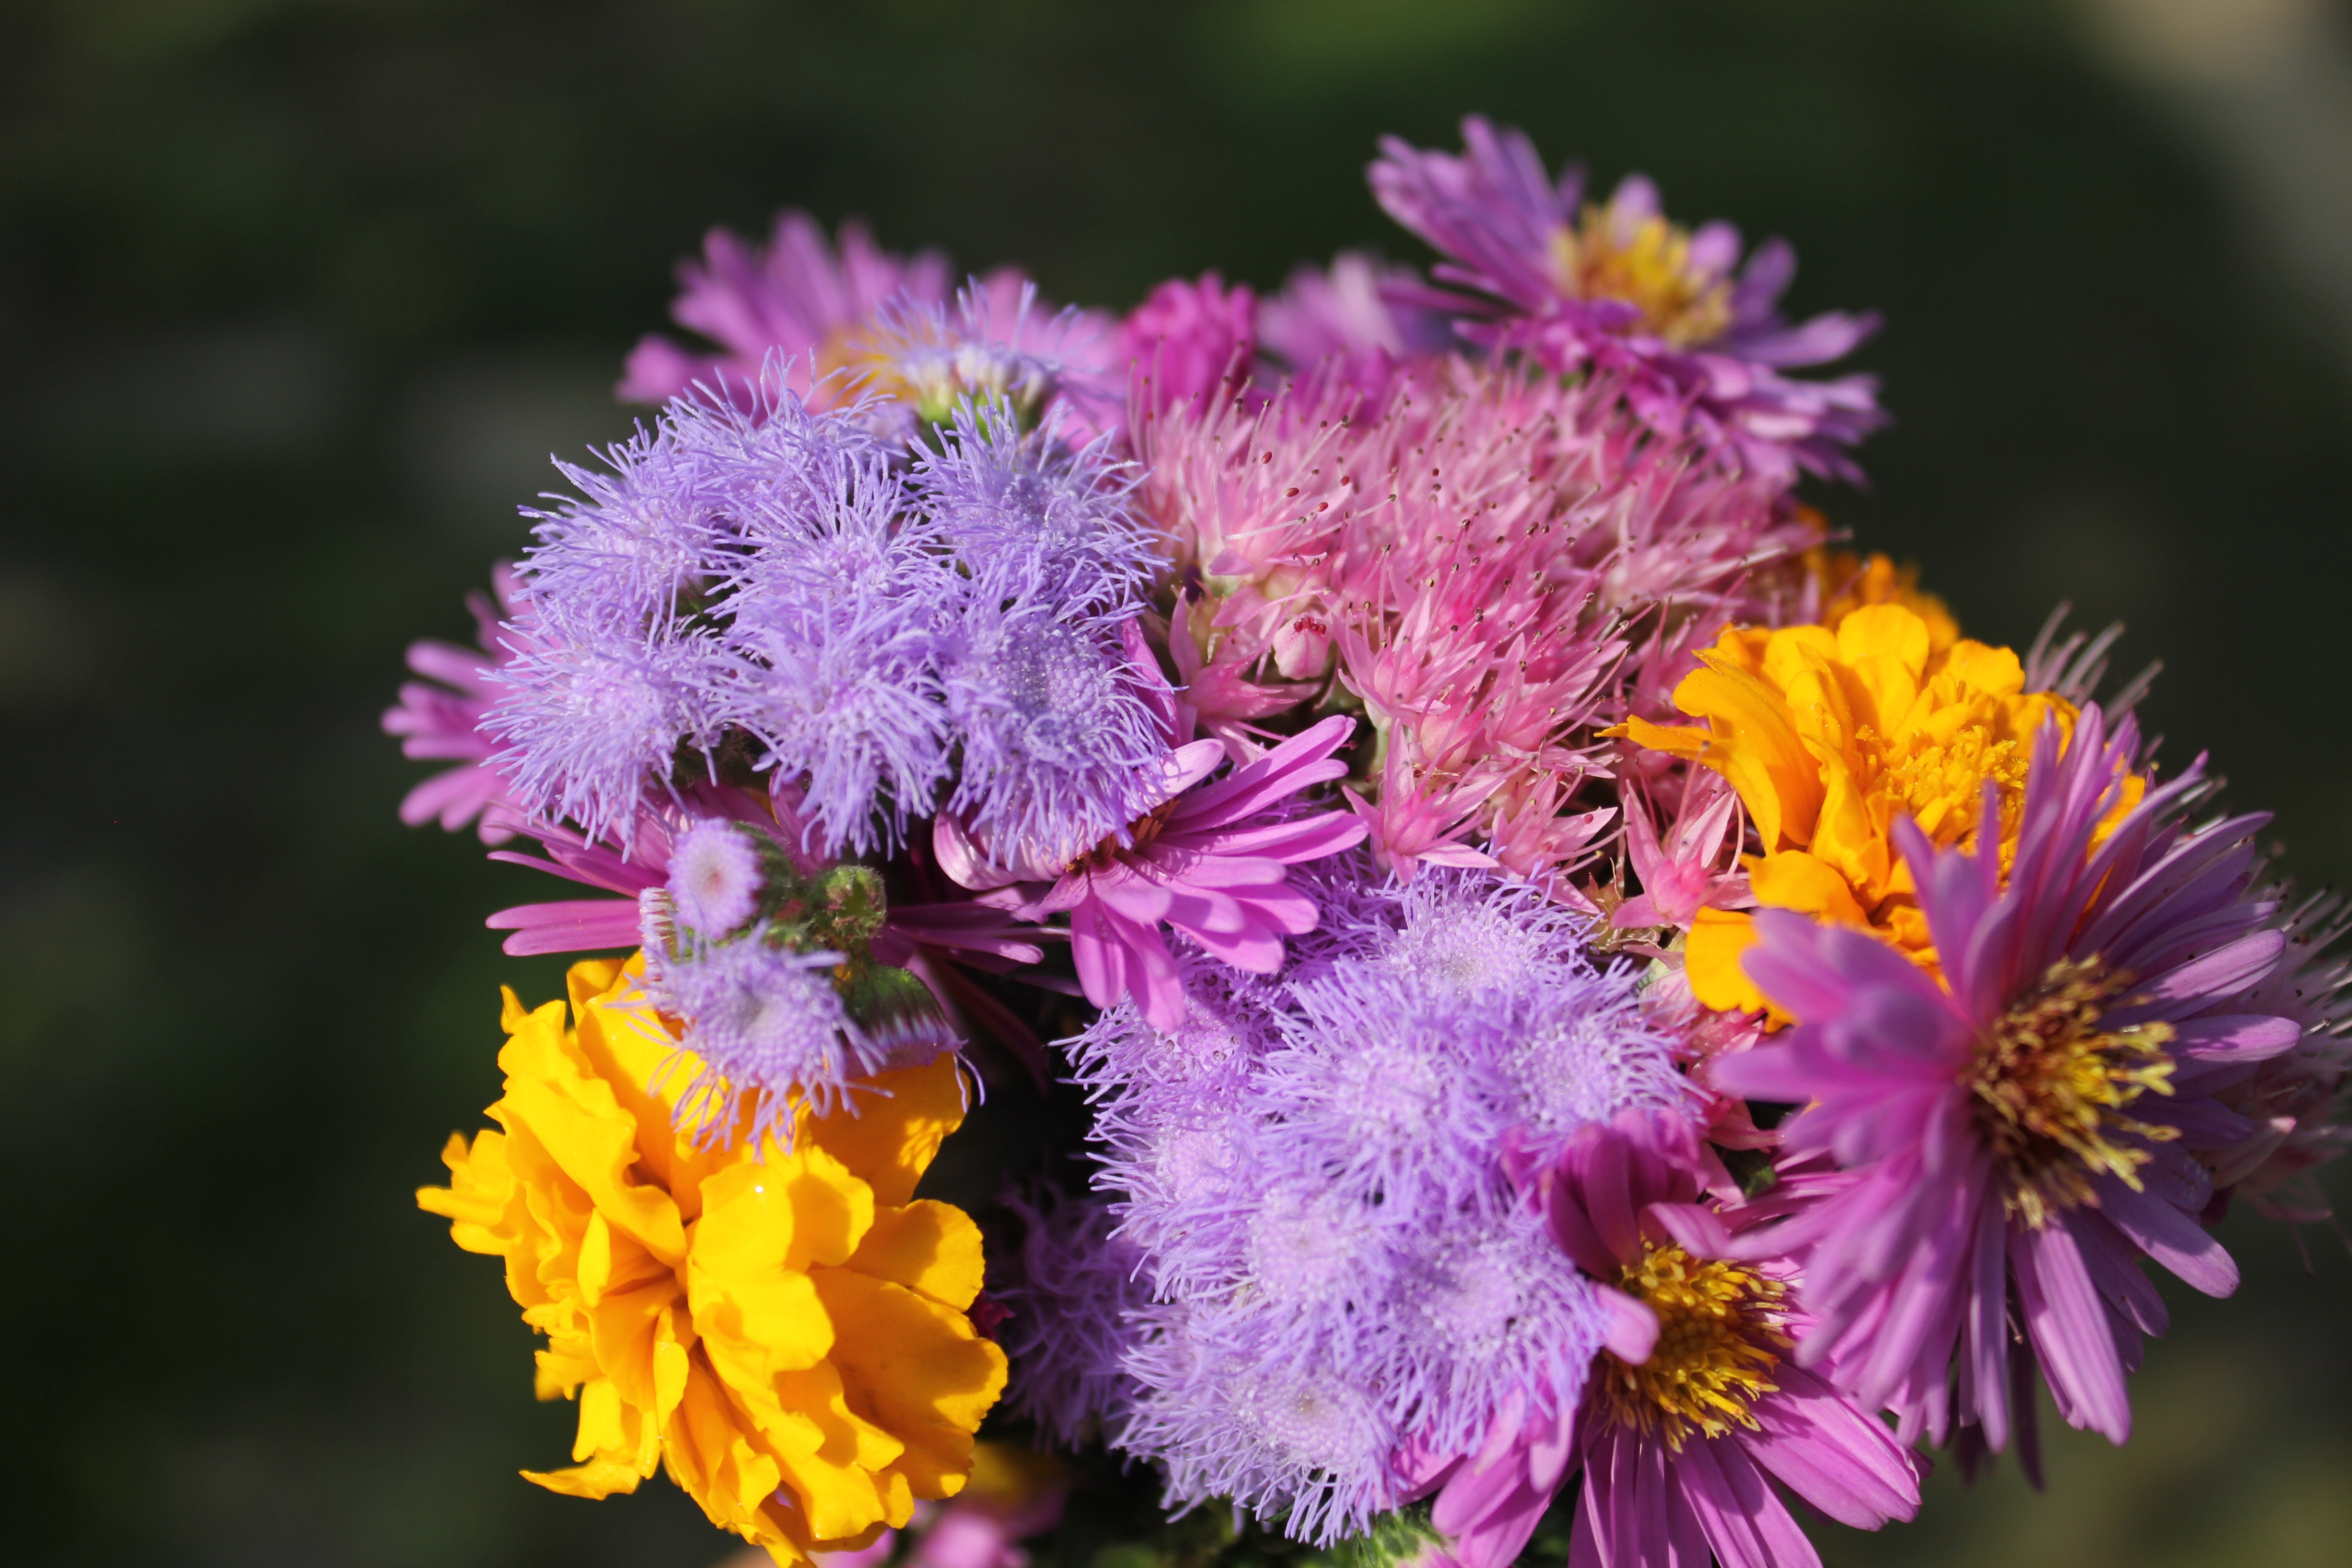
nature, blossom, plant, flower, purple, petal, summer, pollen, herb, garden, flora, blue sky, wildflower, flowers, purple flowers, decorative, shrub, violet, aster, change, beautiful, purple flower, nectar, macro photography, flowering plant, garden decor, annual plant, land plant